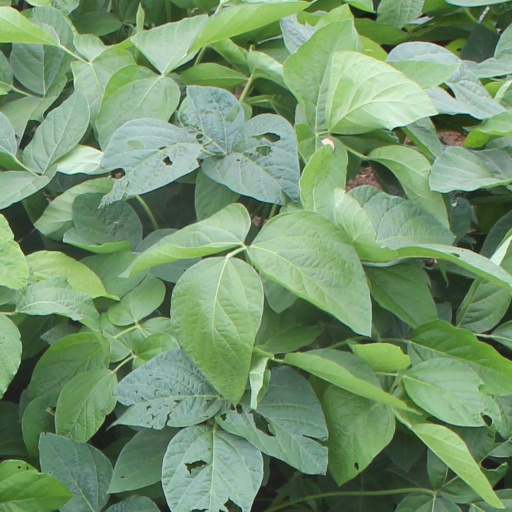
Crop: soybean